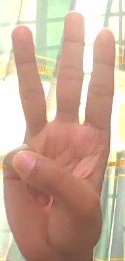
ASL sign: 6